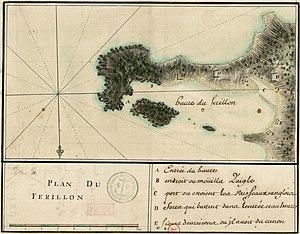
Carte relatant le combat du Forillon en septembre 1694 lors de l'attaque de quatre vaisseaux français. Position des batteries anglaises à terre et du vaisseau français l'Aigle, échoué temporairement pendant le combat. Terre-Neuve. Guerre de la Ligue d'Augsbourg, (1688 - 1697).
L’Aigle était un vaisseau de guerre français de cinquième rang de la fin du XVIIᵉ siècle. Construit à Bayonne, par le charpentier Félix Arnaud, l’Aigle fut lancé en 1692. Il était équipé de 24 à 40 canons et servit pendant les deux derniers conflits de Louis XIV : la guerre de la Ligue d'Augsbourg et la guerre de Succession d’Espagne. Sa petite taille et ses qualités nautiques lui valurent de servir le plus souvent dans des mers éloignées de France et sous armement corsaire pour limiter les dépenses du roi. Il fut perdu par naufrage en 1712 au retour de l’une de ces missions.